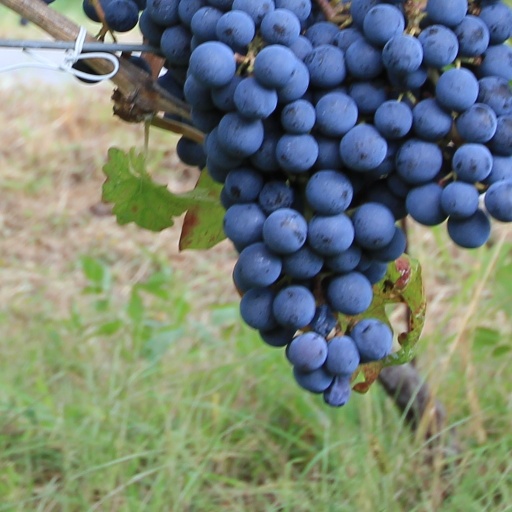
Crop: grape